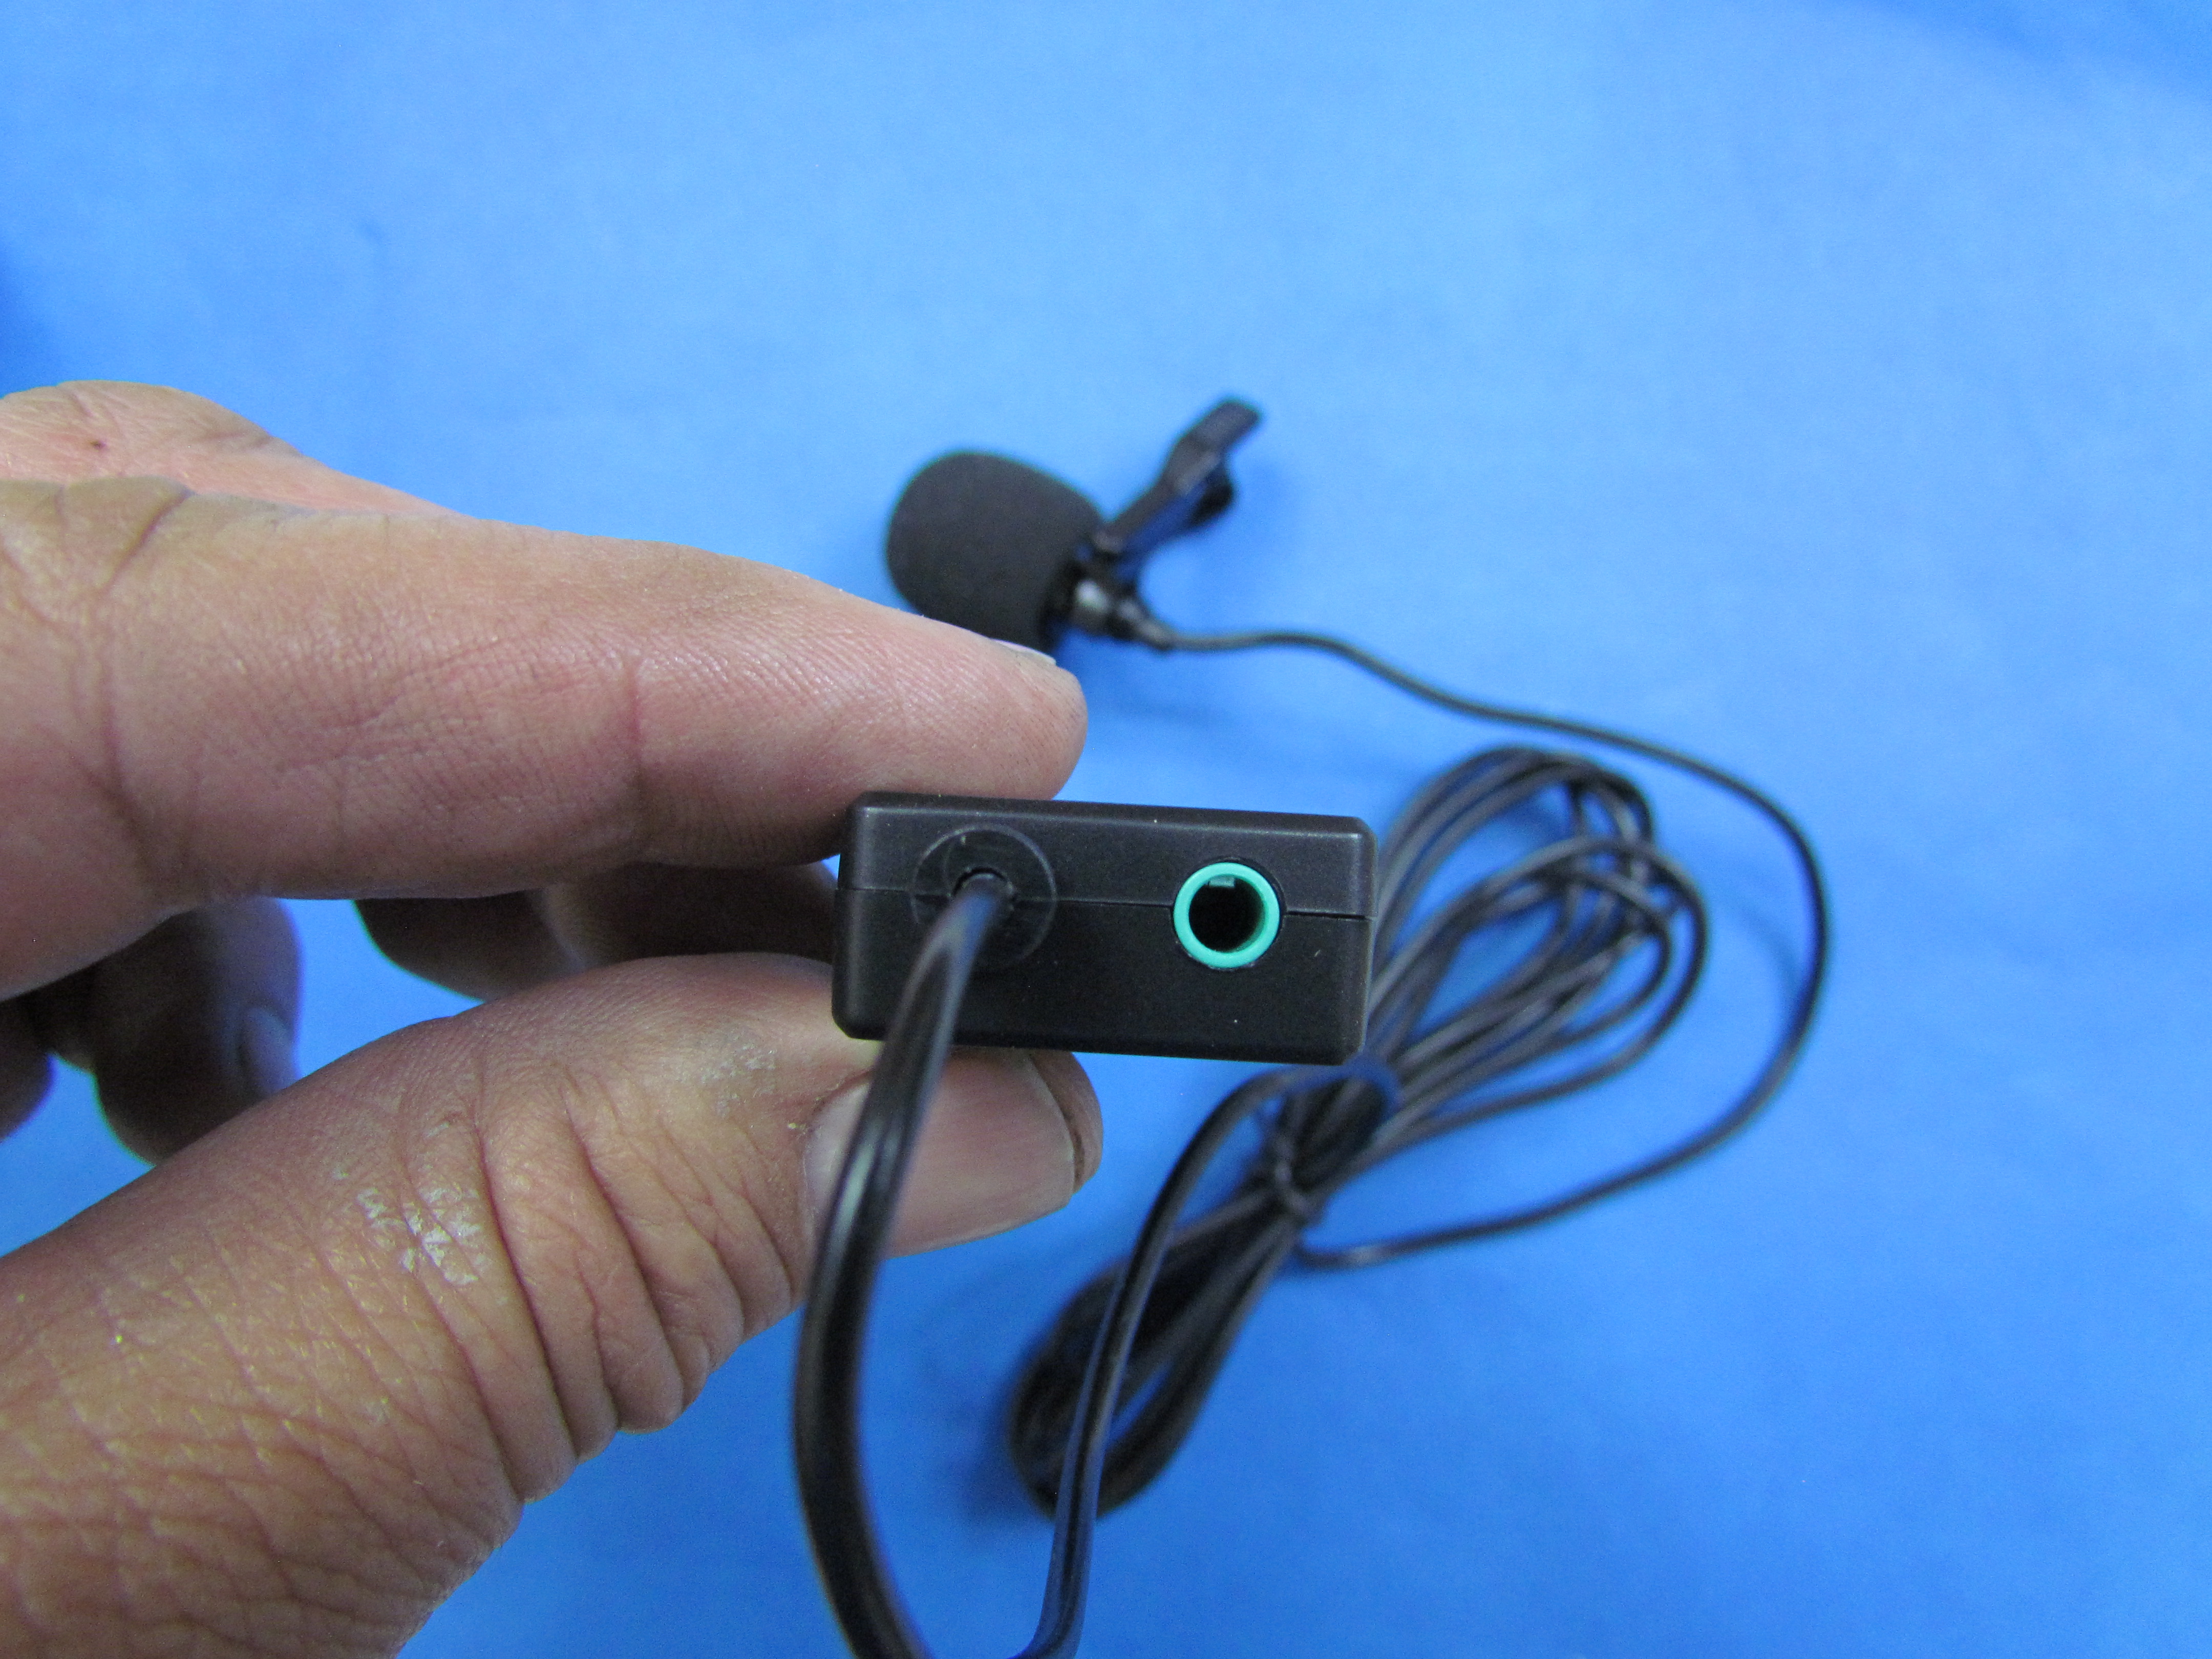
microphone, wire, electronic device, technology, headphones, audio equipment, gadget, cable, headset, electronics accessory